Rupert Murdoch

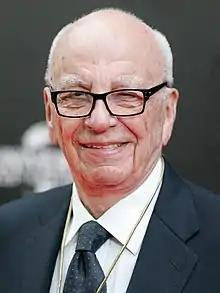
Murdoch in 2012

Keith Rupert Murdoch (born 11 March 1931) is an Australian-American retired business magnate, investor, and media mogul. Through his company News Corp, he is the owner of hundreds of local, national, and international publishing outlets around the world, including in the United Kingdom ("The Sun" and "The Times"), in Australia ("The Daily Telegraph, Herald Sun", and "The Australian"), in the United States ("The Wall Street Journal" and the "New York Post"), book publisher HarperCollins, and the television broadcasting channels Sky News Australia and Fox News (through the Fox Corporation). He was also the owner of Sky (until 2018), 21st Century Fox (until 2019), and the now-defunct "News of the World". With a net worth of billion Murdoch is the 31st richest person in the United States and the 71st richest in the world according to "Forbes" magazine. Due to his extensive wealth and influence over media and politics, Murdoch has been described as an oligarch.